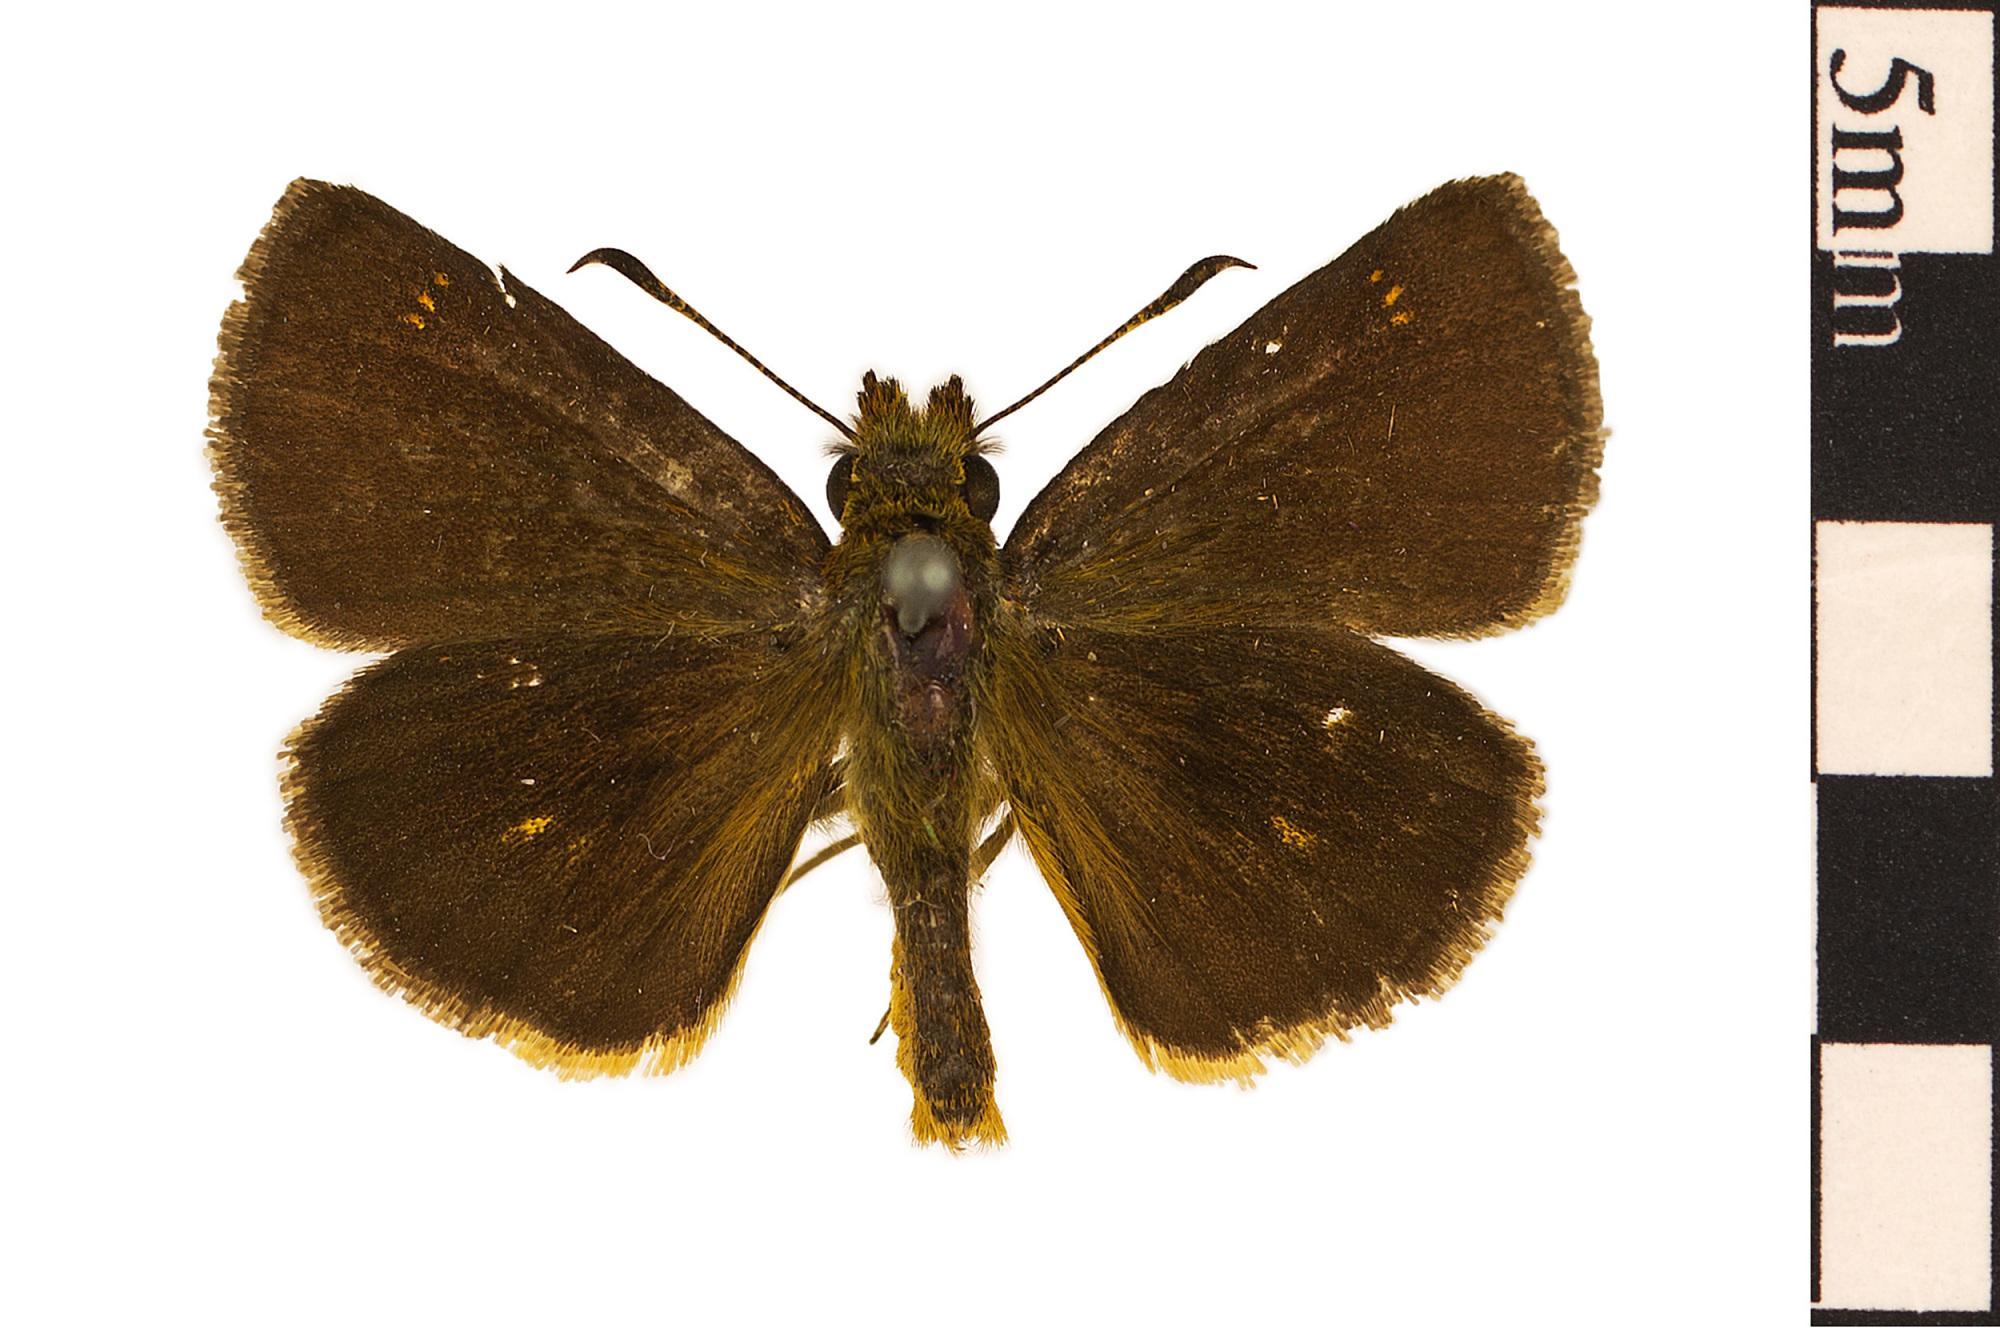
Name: Mulberry Wing
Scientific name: Poanes massasoit
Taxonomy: Animalia, Arthropoda, Hexapoda, Insecta, Lepidoptera, Hesperiidae